Trainwreck (film)

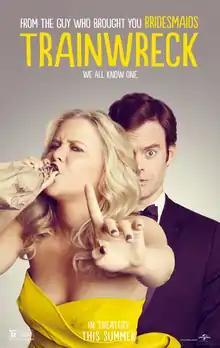
Theatrical release poster

Trainwreck is a 2015 American romantic sex comedy film directed and co-produced by Judd Apatow and written by and starring Amy Schumer, alongside Bill Hader, Brie Larson, Colin Quinn, John Cena, Tilda Swinton, and NBA player LeBron James, with Vanessa Bayer, Ezra Miller, Mike Birbiglia, and Norman Lloyd in supporting roles. The film is about a hard-drinking, promiscuous, free-spirited young magazine writer named Amy Townsend (Schumer) who has her first serious relationship with a prominent orthopedic surgeon named Aaron Conners (Hader). The film received positive reviews from critics, praising the performances of Schumer, Hader, James, and the screenplay.